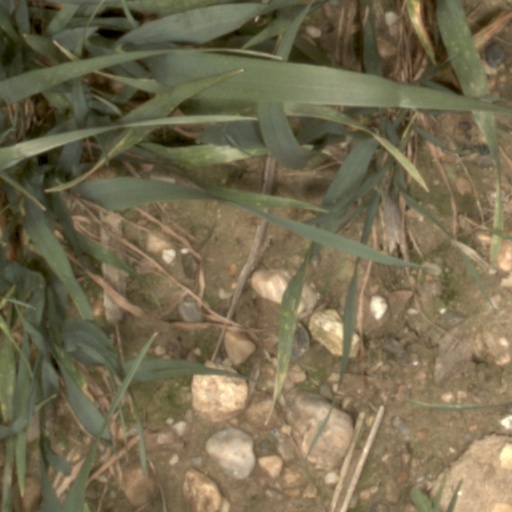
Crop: wheat